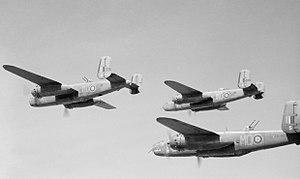
Henry de Rancourt de Mimérand, né le 4 juillet 1910 à Cernoy-en-Berry dans le Loiret, en France, mort le 28 juillet 1992 à Paris, est un officier général de l'Armée de l'air française, Compagnon de la Libération.